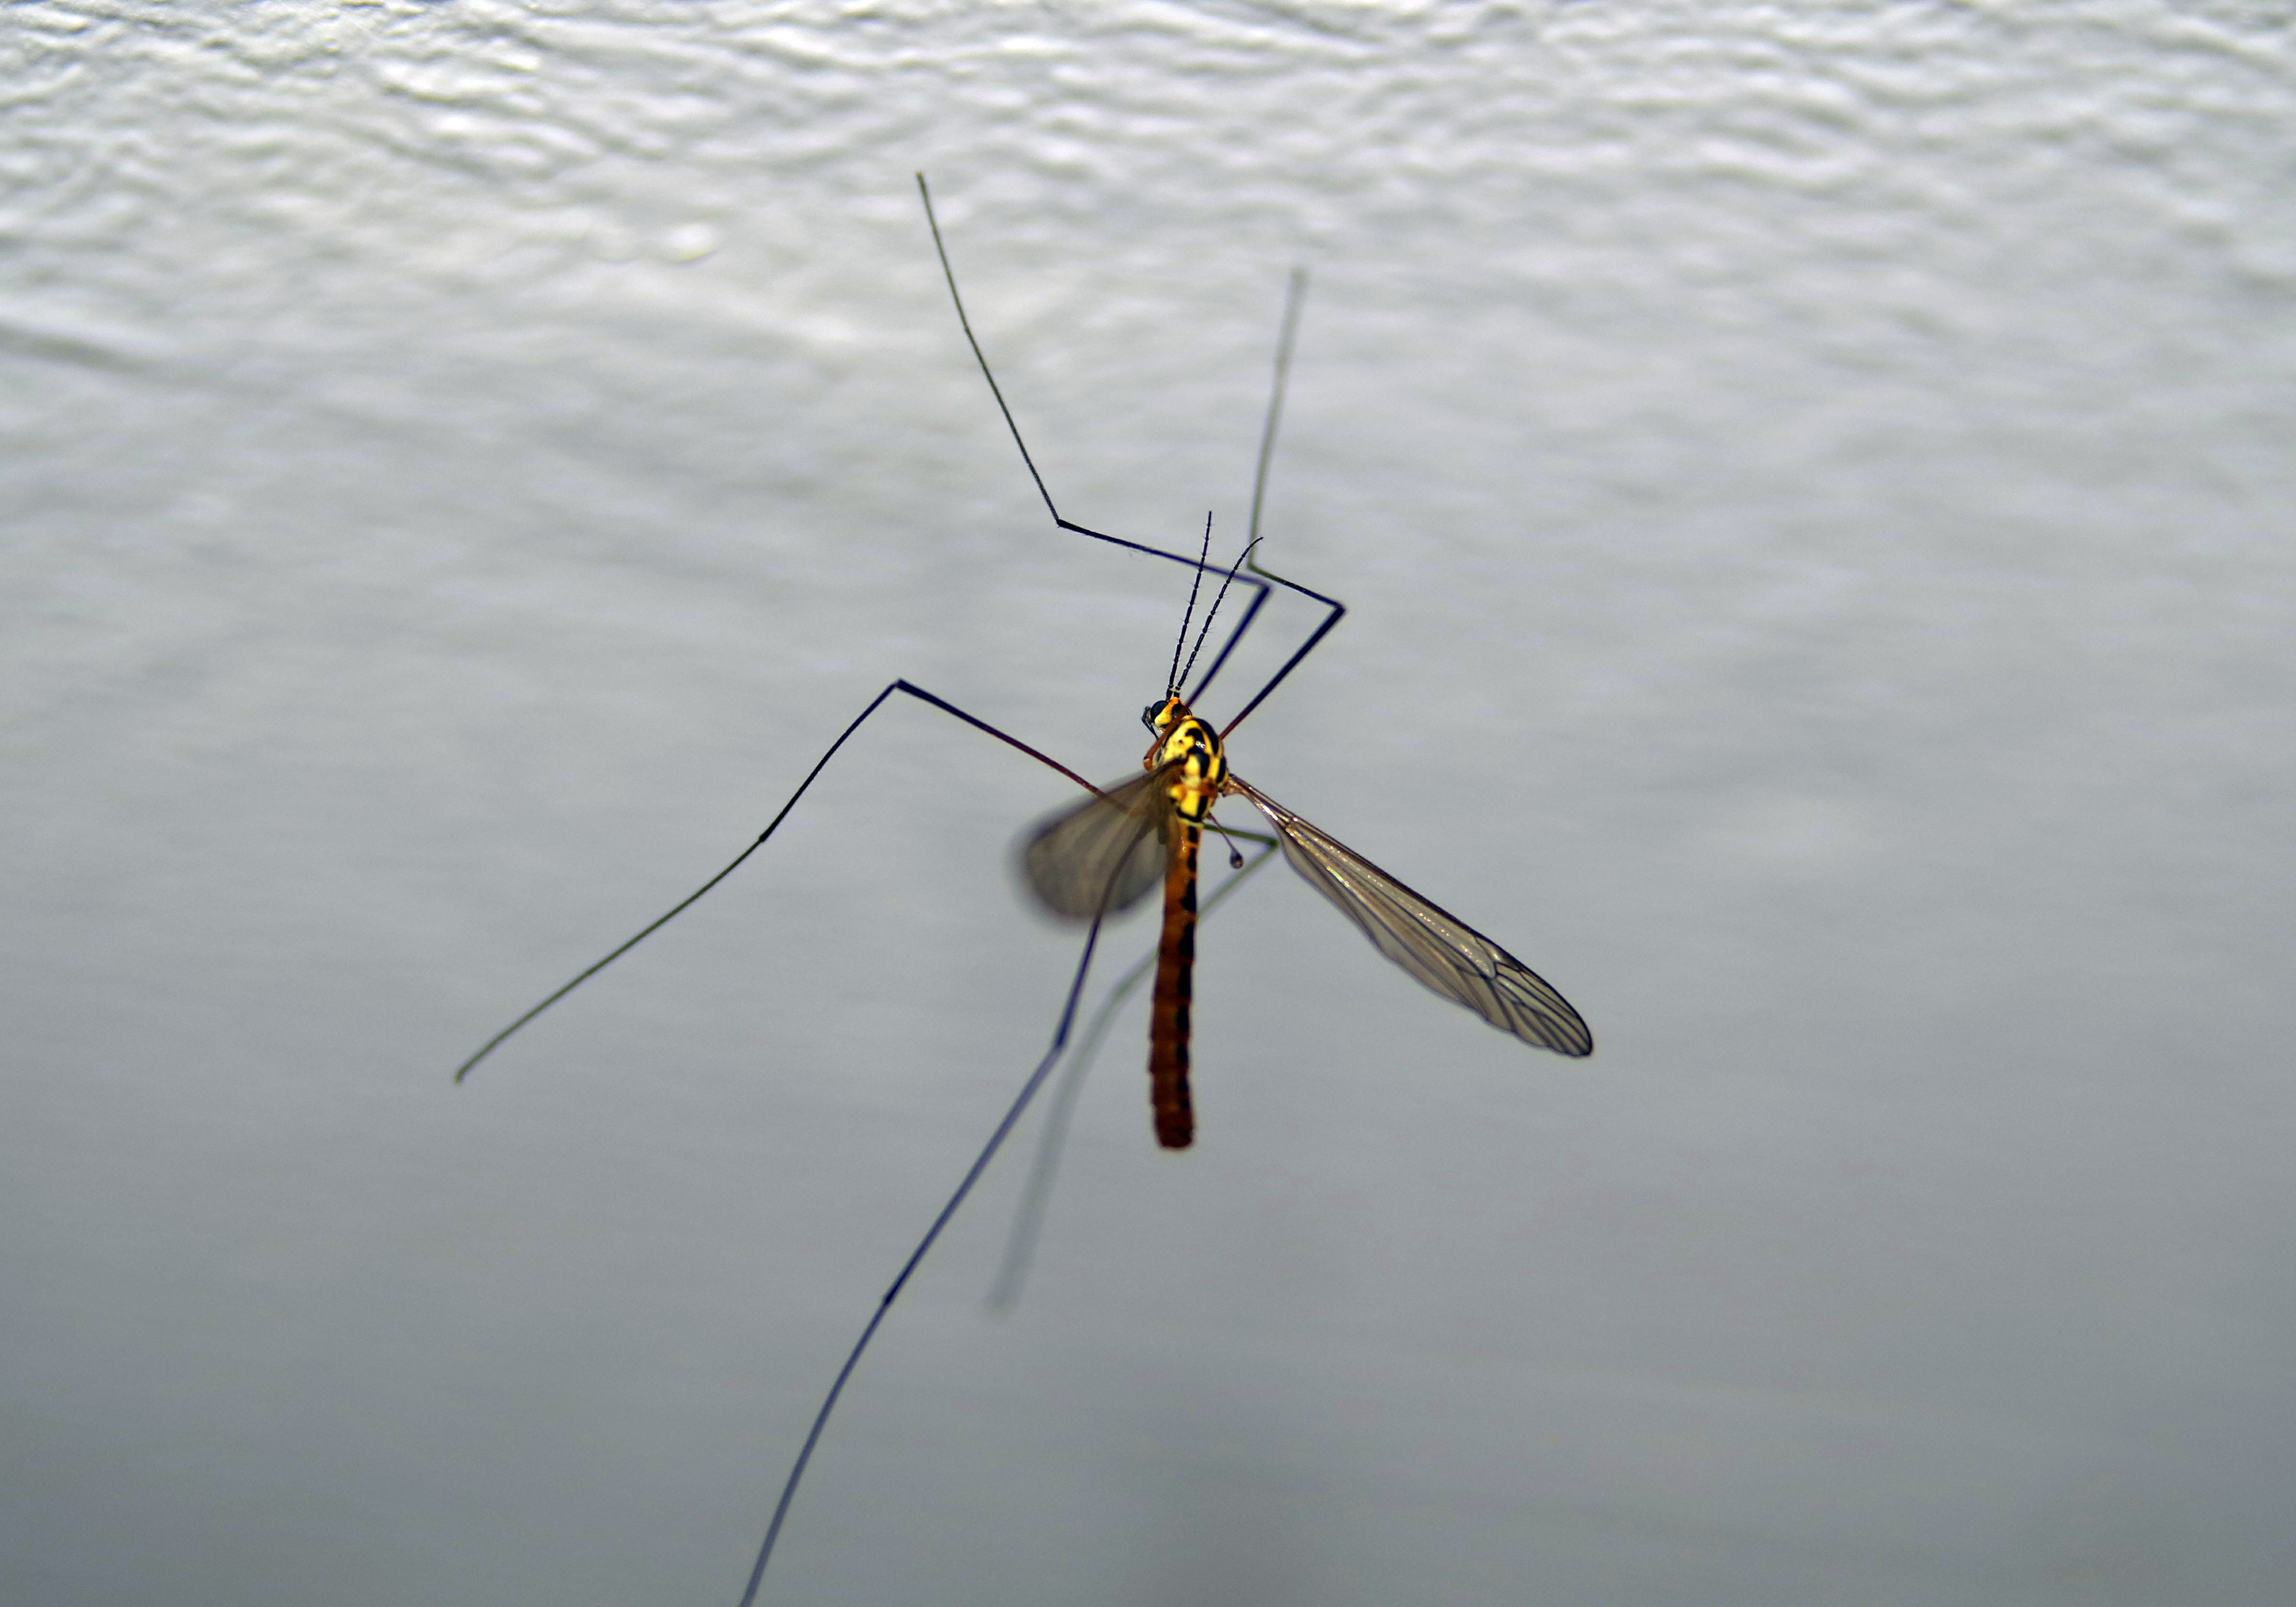
nature, wing, insect, macro, fauna, invertebrate, close up, wings, huge, worm, feb, macro photography, arthropod, komar, komarnica, chitika